Tarhuna wa Msalata District

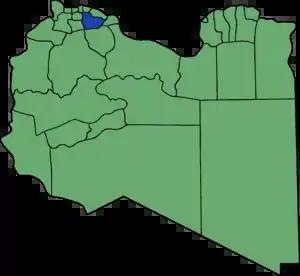
Pre-2007 extent of Tarhuna wa Msalata District

Tarhuna wa Msalata (Tarhuna and Msallata) was a district of Libya until 2007. Between 1988 and 1995 there existed the Tarhuna District, which became Tarhuna wa Msalata between 2001 and 2007. It consisted of twenty-six Basic People's Congresses, similar to townships, and its capital was Tarhuna. In the 2007 administrative reorganization, the territory formerly in Tarhuna wa Msalata was transferred to Murqub District.